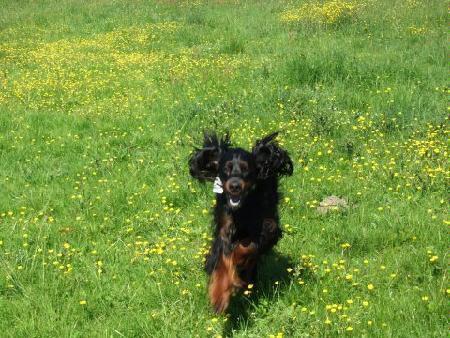
Gordon_setter